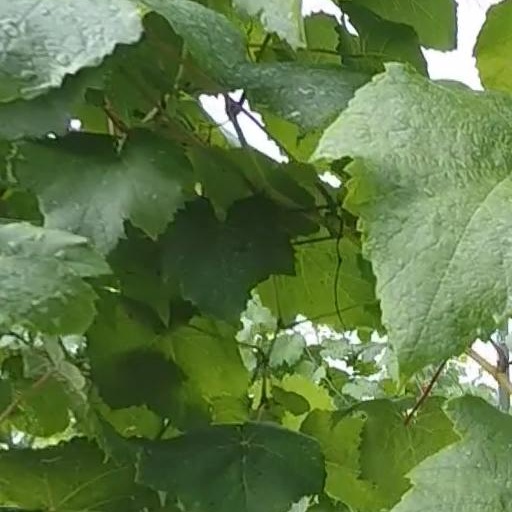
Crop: grape